My Dog Is Lost

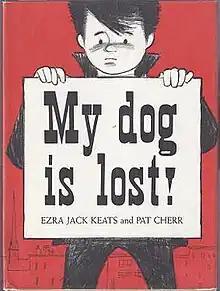
First edition

My Dog Is Lost is a 1960 children's picture book by American author and illustrator Ezra Jack Keats. "My Dog is Lost" was Keats' first attempt at authoring a children's book. Keats has authored and/or illustrated more than 85 books for children.